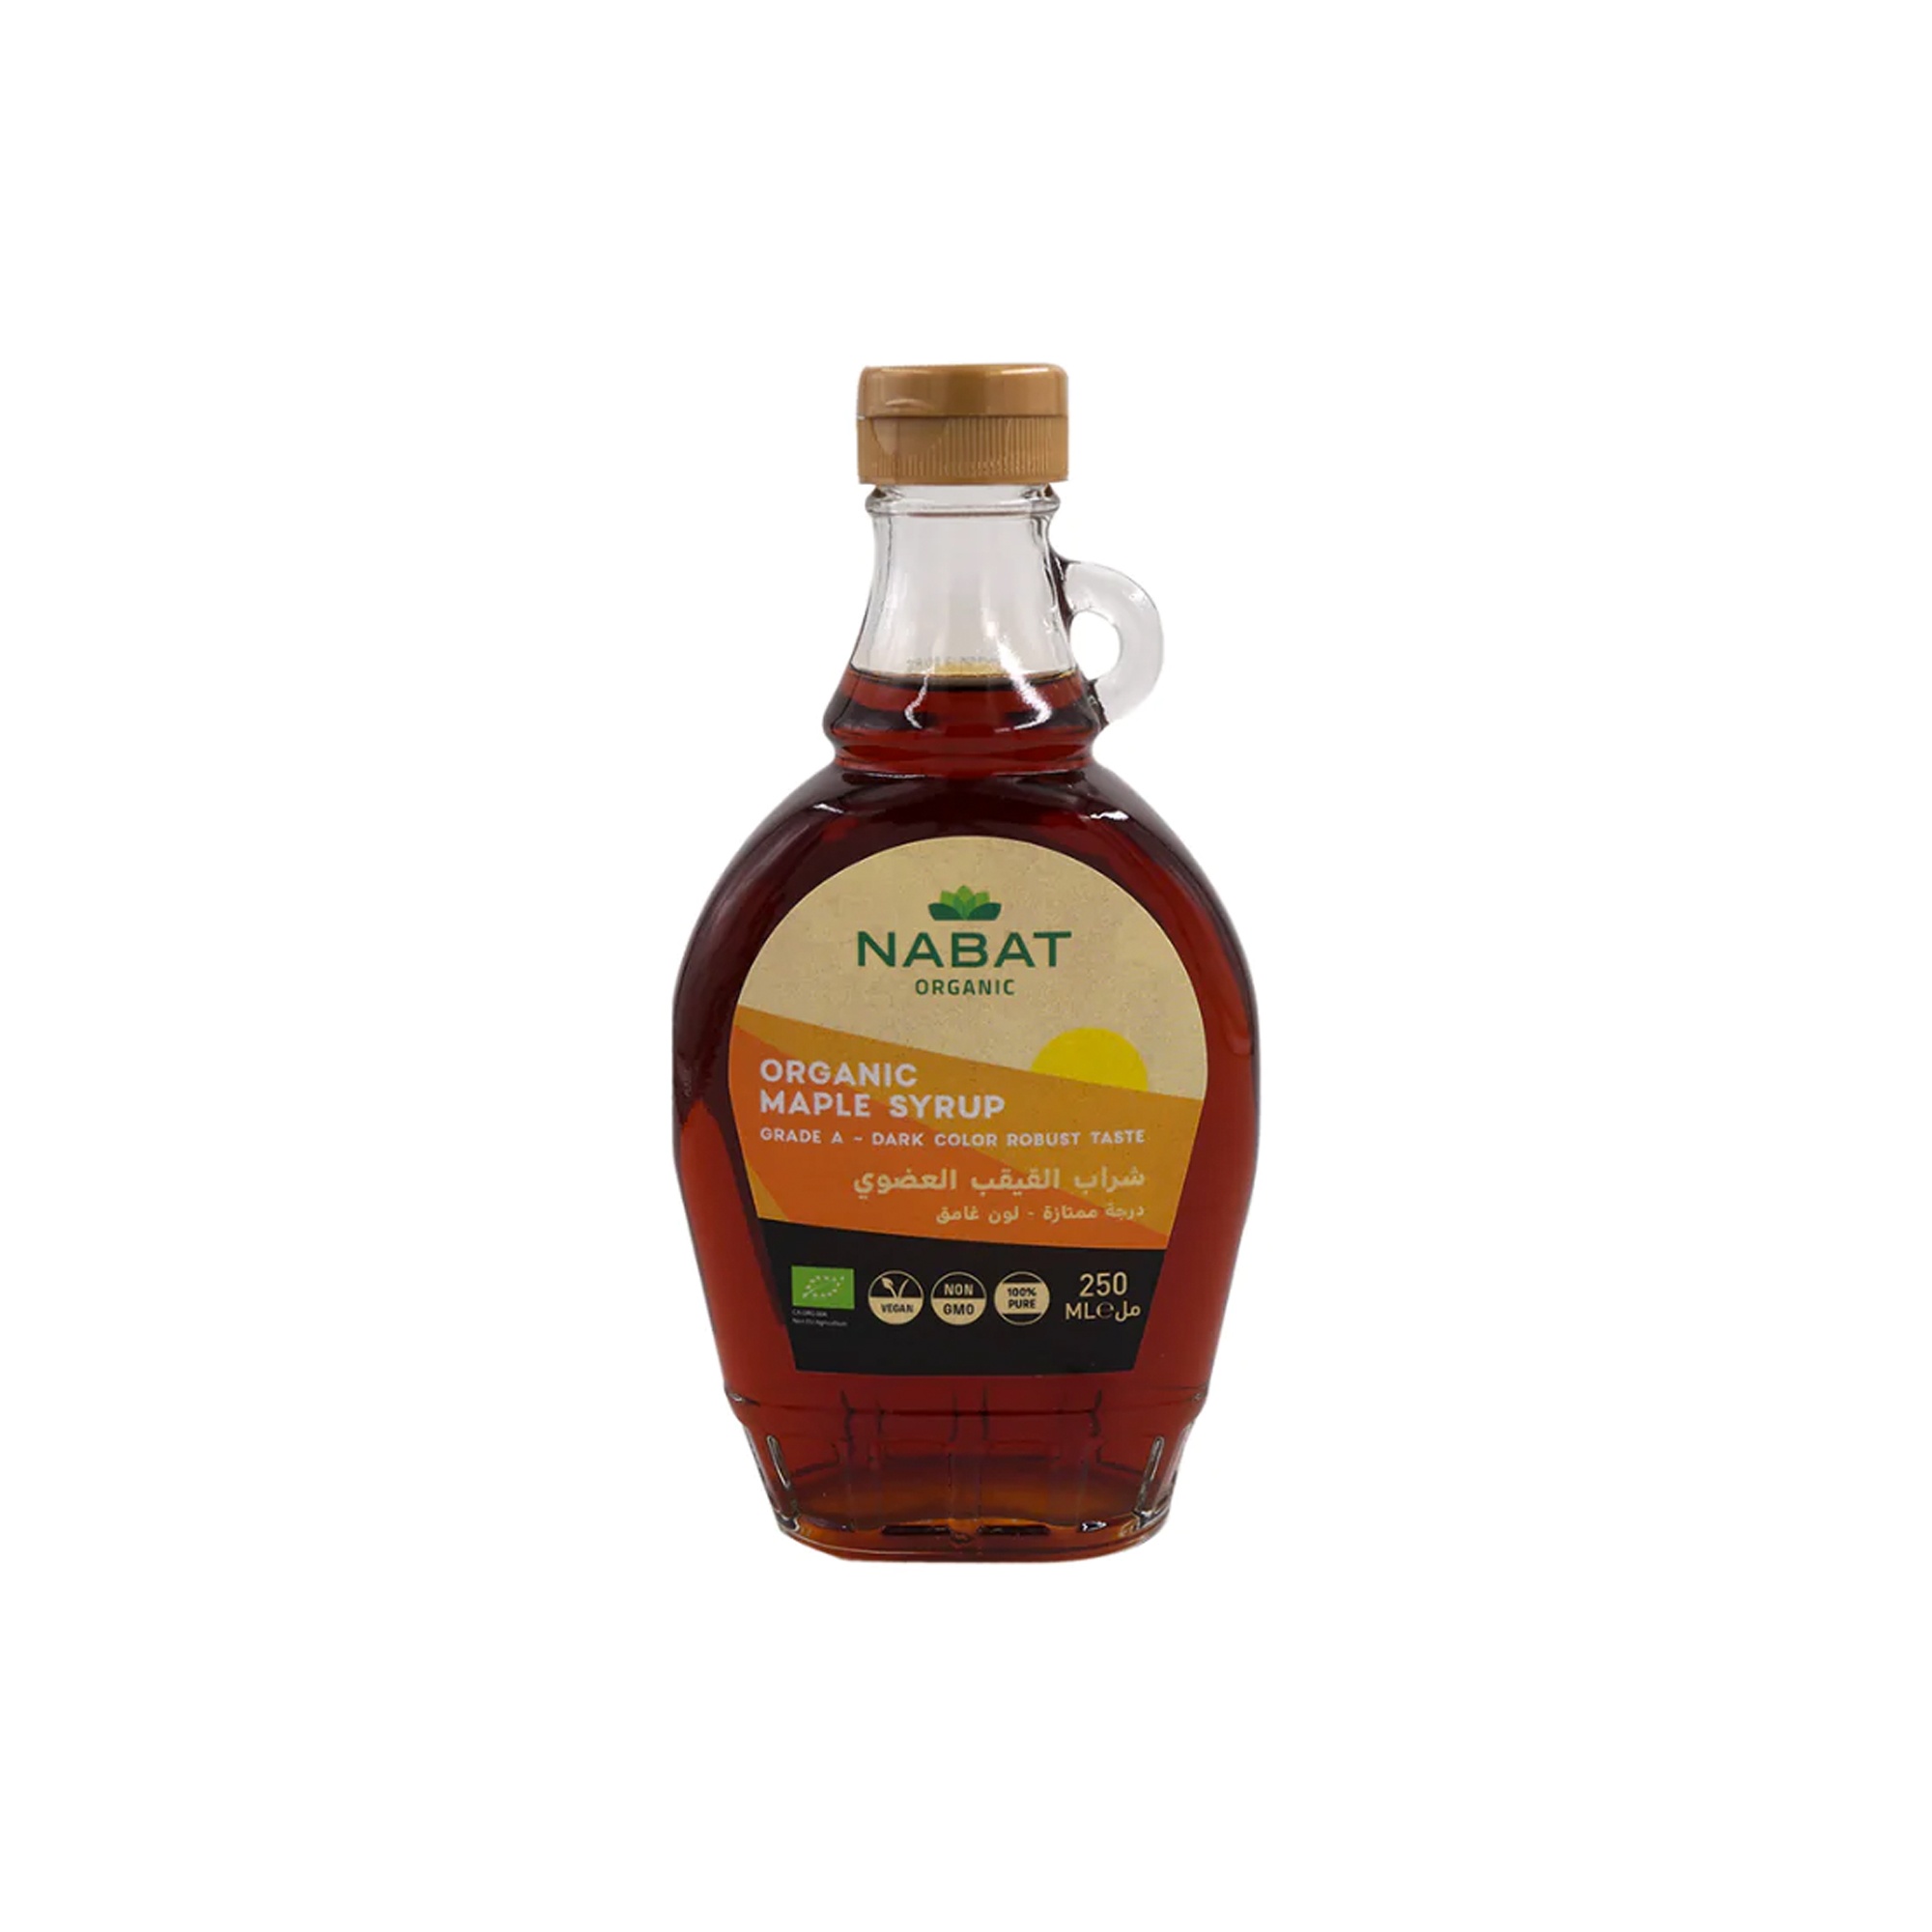
NABAT ORGANIC MAPLE SYRUP
Organic maple syrup is made by boiling the sap of maple trees, which are grown without using any chemicals and pesticides. Our grade A, dark amber color maple syrup is a wholesome, wild, and natural sweetener that is ideal to be used on waffles, pancakes, French toasts, and even in coffee or tea. It is rich in essential minerals like iron, calcium, sodium, zinc, and magnesium. This exquisite Organic Maple Syrup can also be added to salad dressings, salmon glaze, and desserts.
Brand: allganic
Category: Food, Beverages & Tobacco > Food Items > Condiments & Sauces > Syrup